Dahir Mohamud Gelle

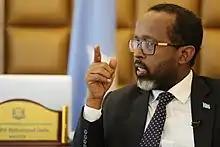

Ambassador Dahir Mohamud Gelle is a Somali diplomat and politician. Ambassador Dahir was born in Mogadishu in 1966. Having completed his primary and secondary education in Mogadishu, Dahir earned a Bachelors of Arts in Jurisprudence and Law at Al-Azhar University in Cairo Egypt. He later joined the Institute of Arab Research and Studies for a graduate Diploma in Political Science, and a Master of Arts in Political Science. Dahir has accumulated knowledge from years of practice in the public, private and voluntary sectors. In his service in the public sector, Dahir has served as the Director of Foreign Relations Department of the Ministry of Justice and Religious Affairs, been a member of the Somali Federal Parliament, become twice the Minister for Information. On a one-year term, Dahir led the Daljir Forum for national dialogue as the chairperson. He has been the Somali Ambassador to Saudi Arabia from 2015 to 2018.